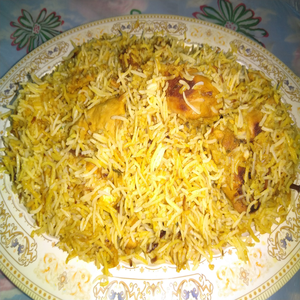
Dish: biryani